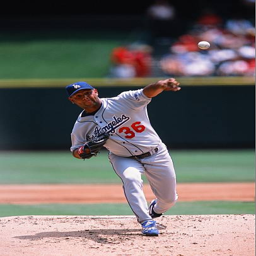
pitcher pitches against sports team .